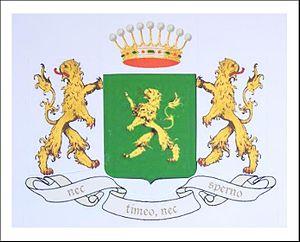
La famille O'Connor de Kerry est une famille de la noblesse irlandaise originaire du Kerry.